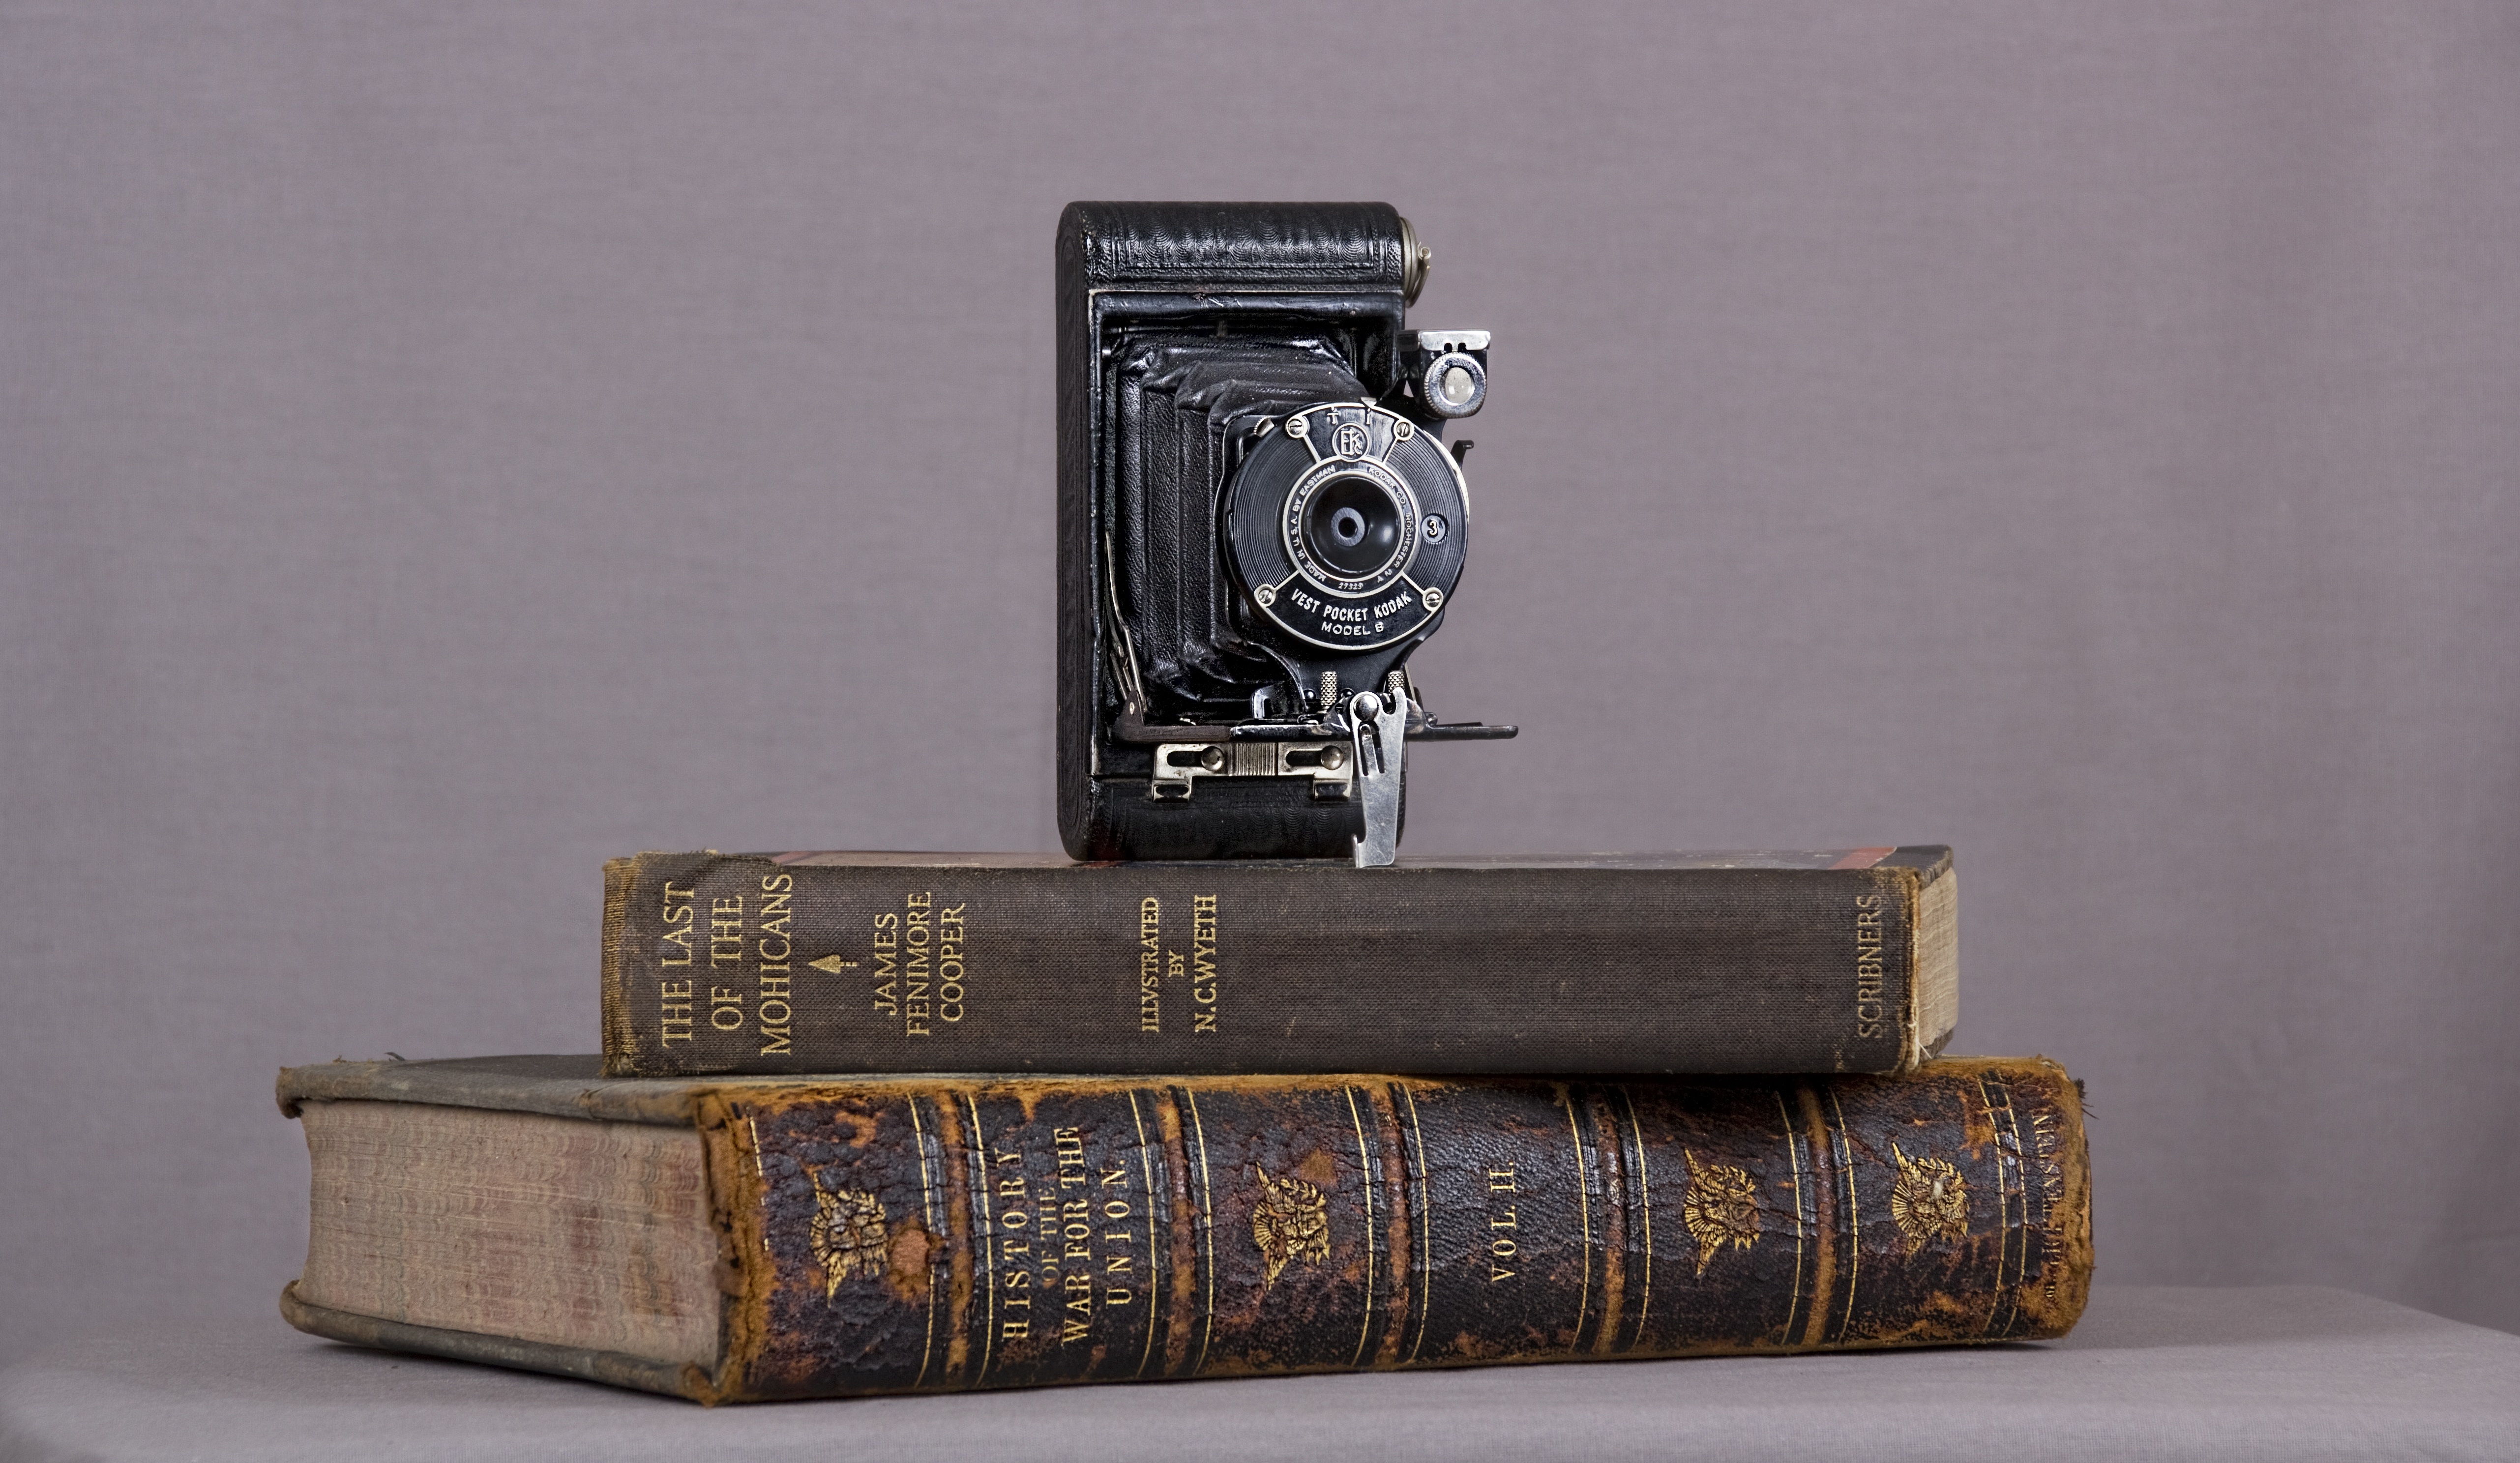
camera, vintage, furniture, books